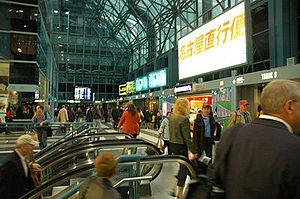
Le Richard B. Ogilvie Transportation Center est un terminal de chemin de fer du centre-ville de Chicago. La gare se situe aux étages inférieurs du Citigroup Center situé entre Randolph Street et Madison Street et entre Canal Street et Clinton Street à proximité du quartier de Wolf Point.